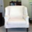
Label: chair